Bartini Stal-7

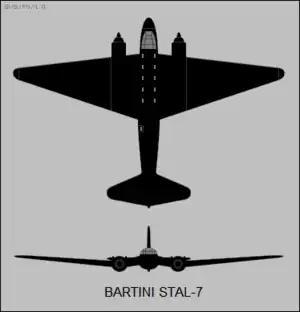
2-view silhouettes of a Bartini Stal-7 airliner.

The Bartini Stal-7 was a twin-engined transport aircraft designed and produced in the Soviet Union from 1934.